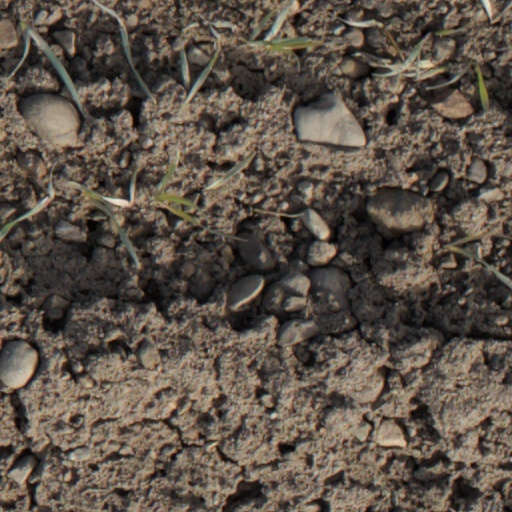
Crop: wheat